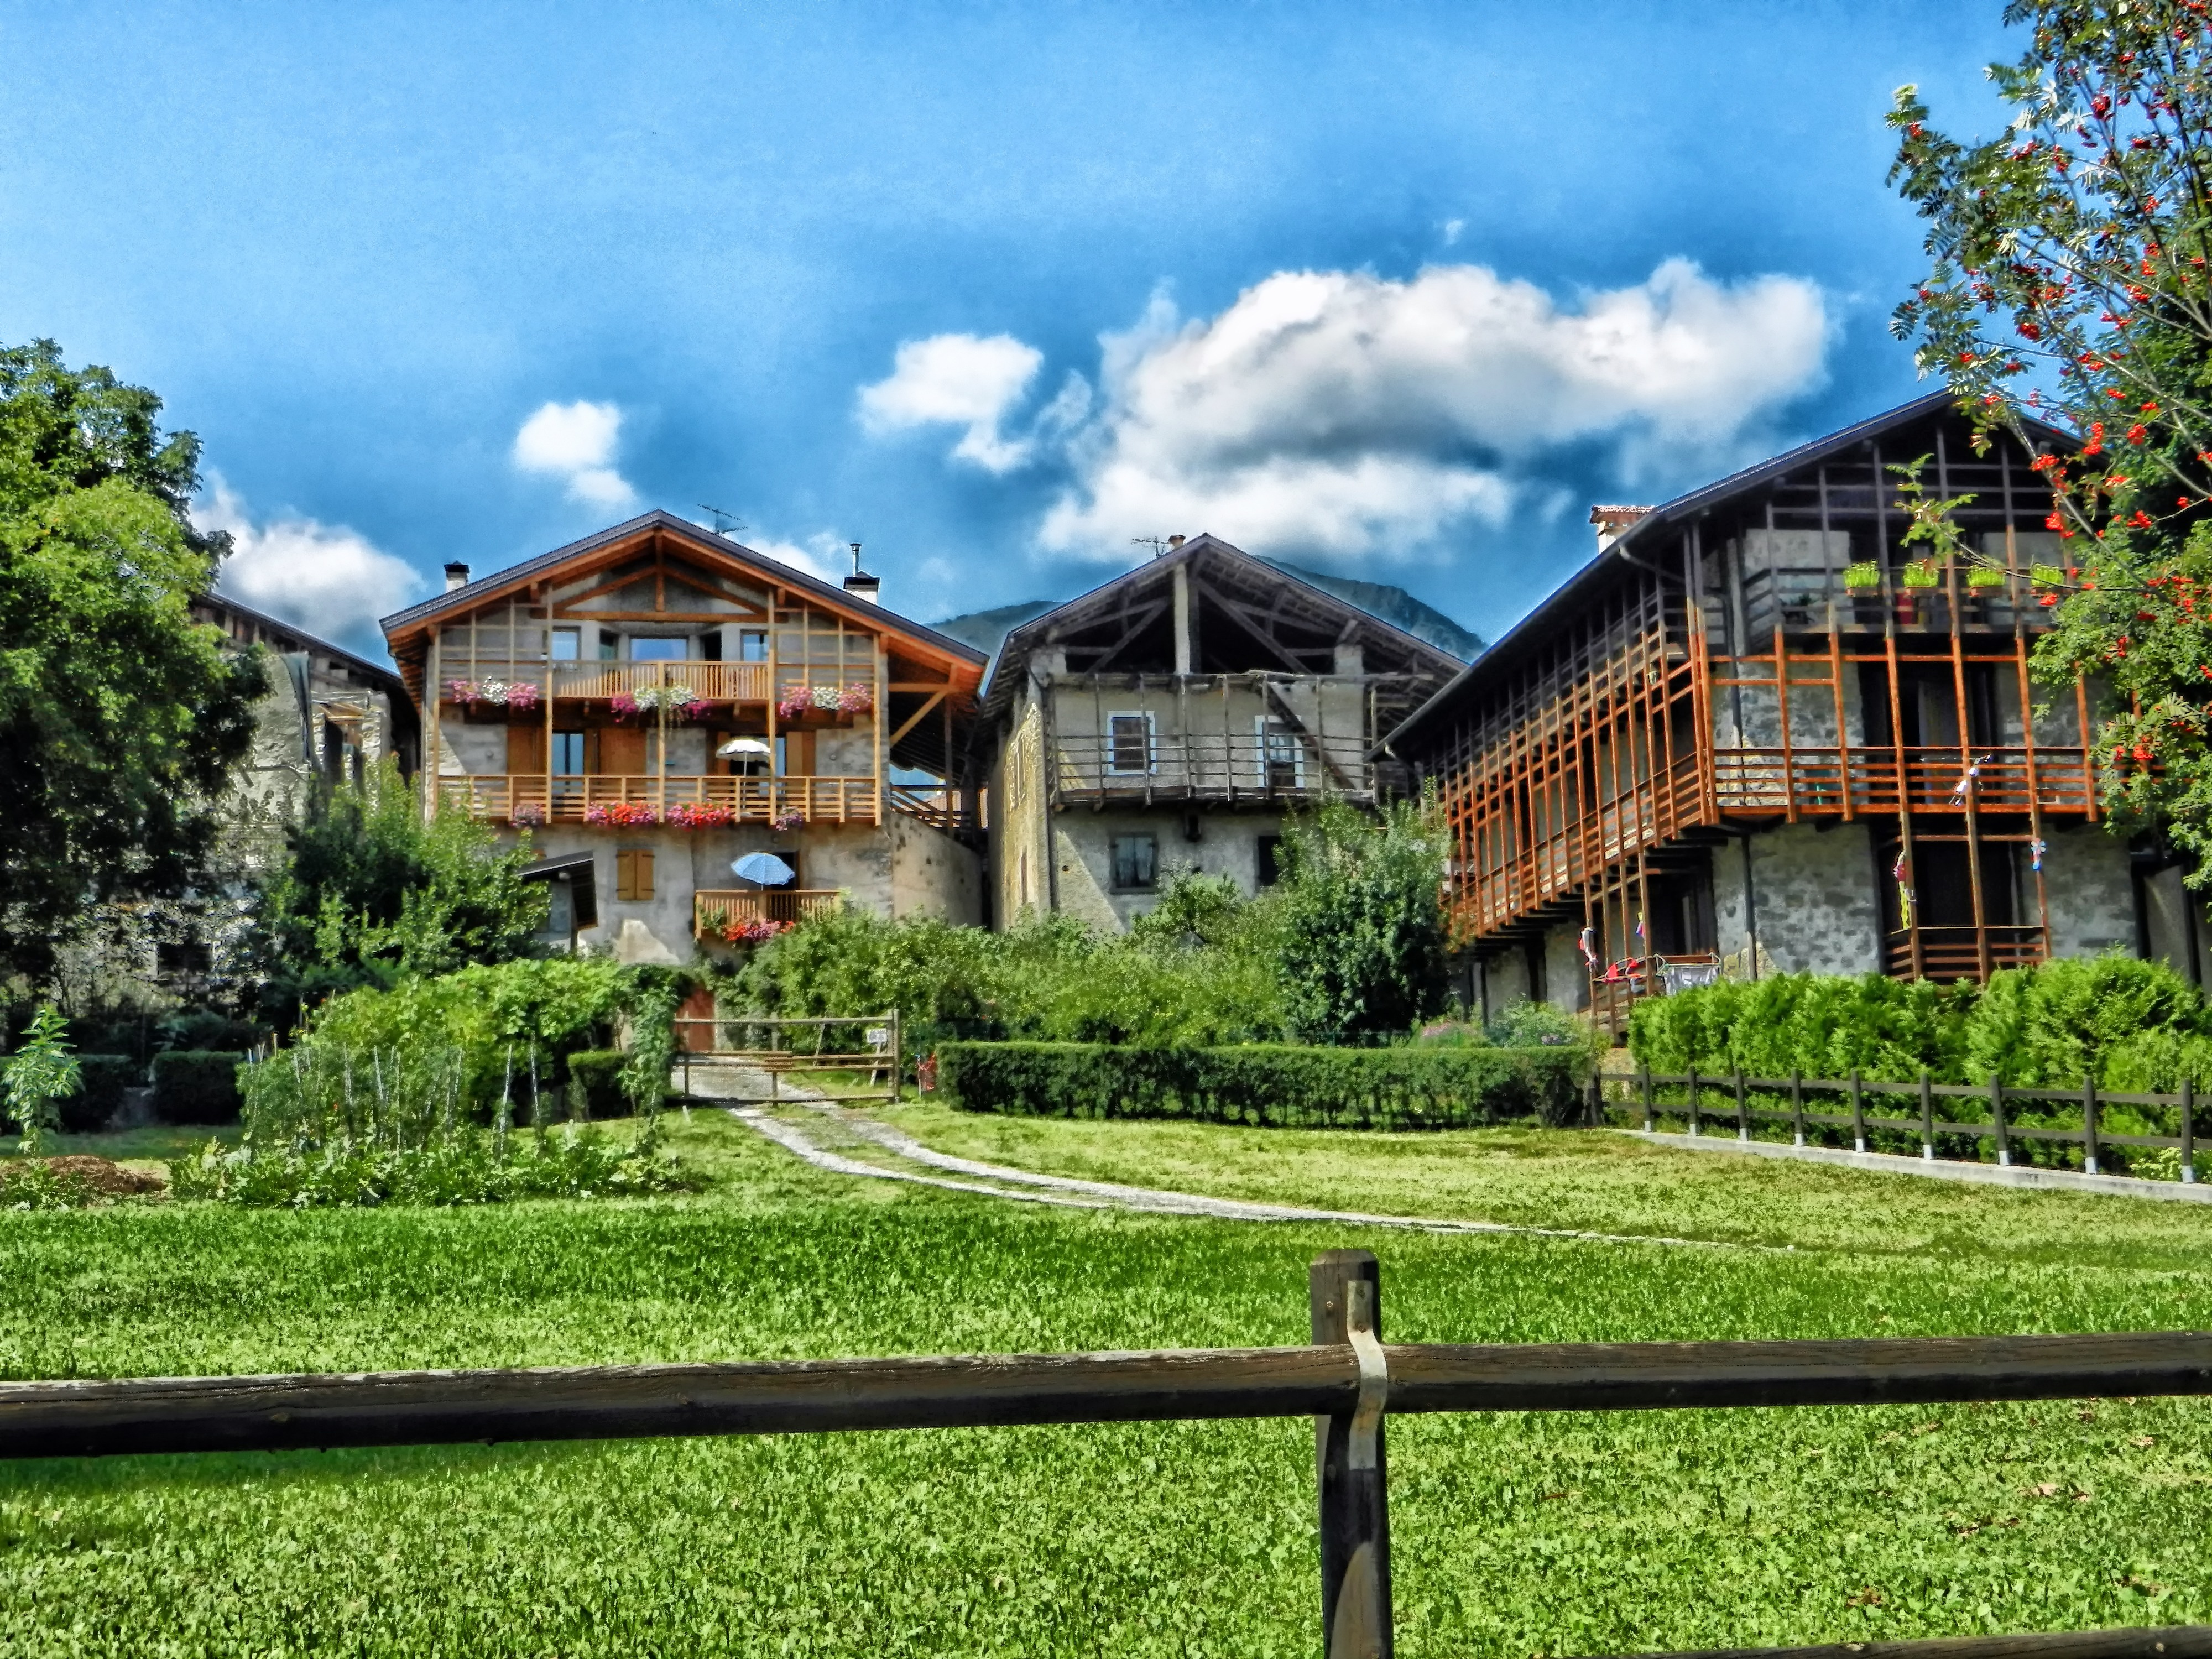
landscape, nature, grass, fence, sky, farm, lawn, house, town, home, summer, village, suburb, spring, cottage, italy, garden, outside, hdr, clouds, resort, houses, plantation, estate, neighbourhood, real estate, rural area, residential area, human settlement, fiave